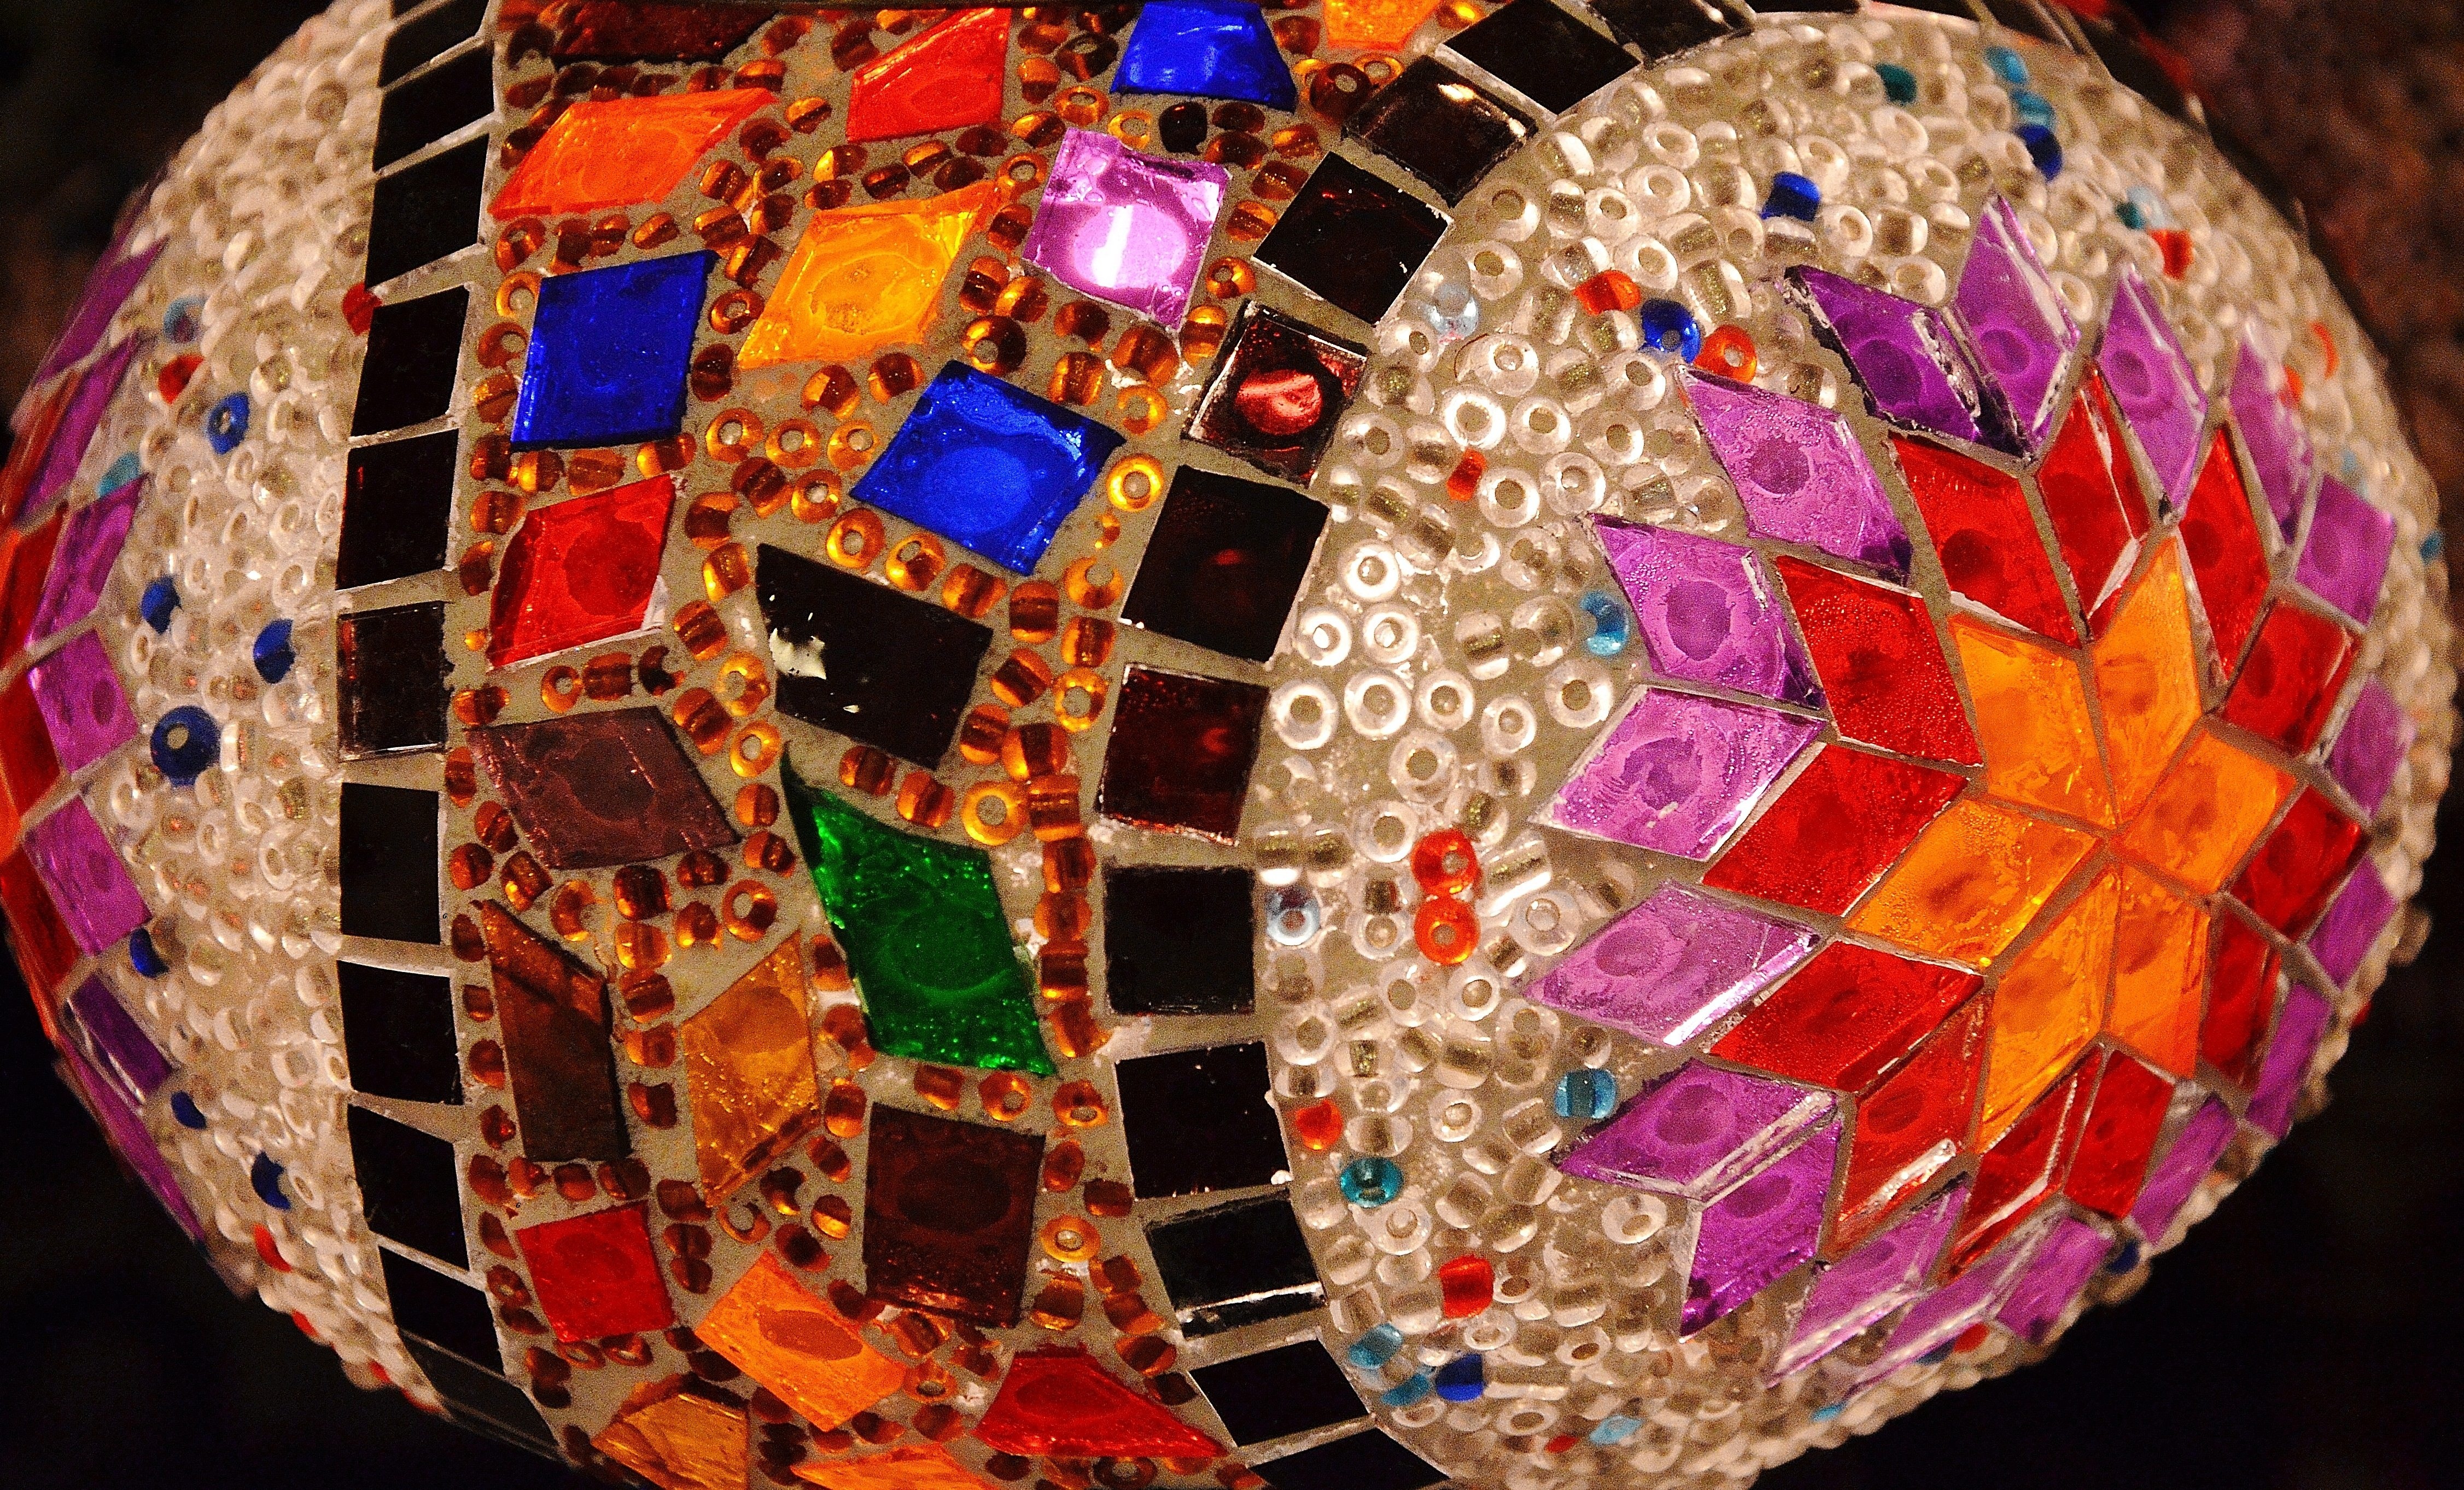
pencil, pattern, color, ceramic, artistic, tile, colorful, toy, artwork, art, design, decorative, mosaic, colours, colored, kaleidoscope, orient